Clotilde-Camille Deflandre

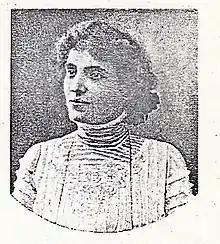
Photo of Clotilde-Camille Deflandre in 1910.

Deflandre was born in the 7th arrondissement of Paris on November 21, 1871. Her father, Gustave Edouard Deflandre (1851-1909) was a railroad employee, a composer of religious music, and an organist at Dom Rue Simart 3 in Paris. Her mother, Marie Eugénie Giboz (1848-1938), was born in Autouillet, a commune in the Yvelines department of Northern France. She was working as a shop clerk at the time of her marriage to Deflandre in Paris on Sept 14, 1871. The Deflandres had three children, Jules Gustave (1870-1921), Clotilde and Georges Edouard (1876- ). Jules Gustave was the father of the paleogeologist Georges Deflandre (1897-1973).